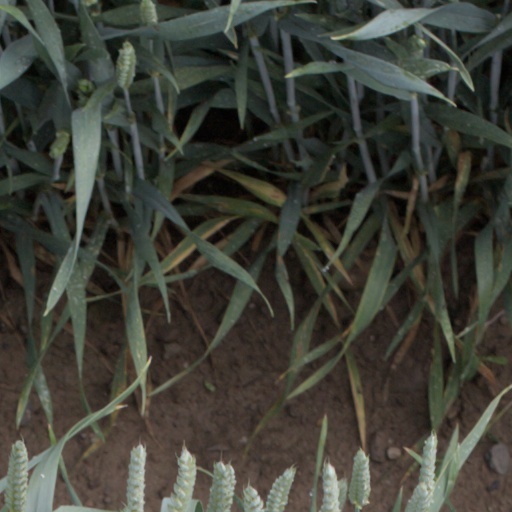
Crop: wheat